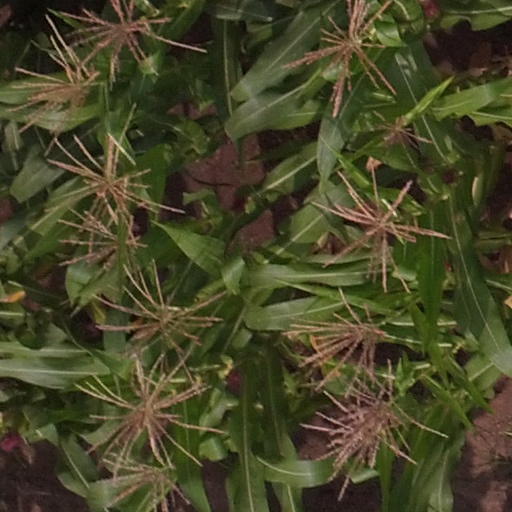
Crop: maize; corn